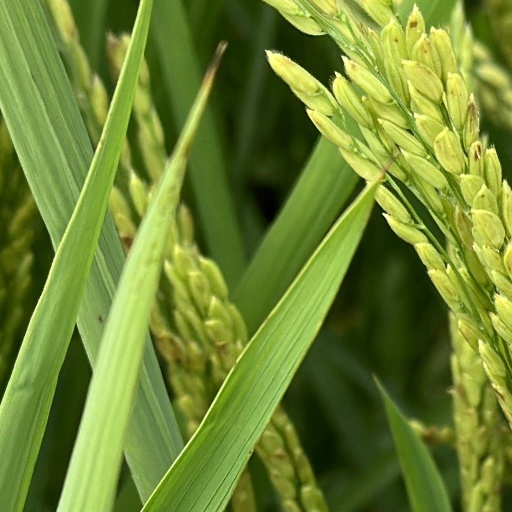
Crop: rice